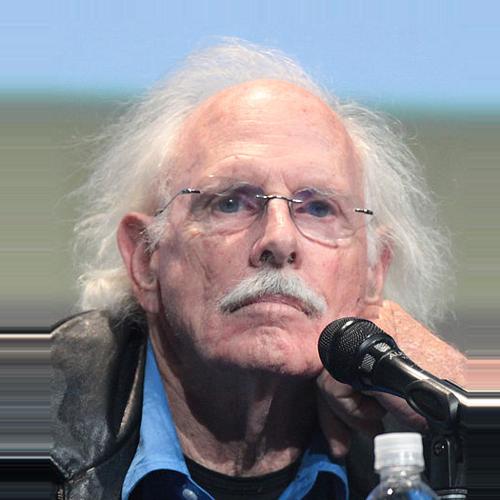
Age: 78